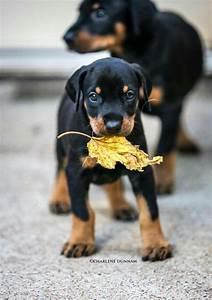
dog